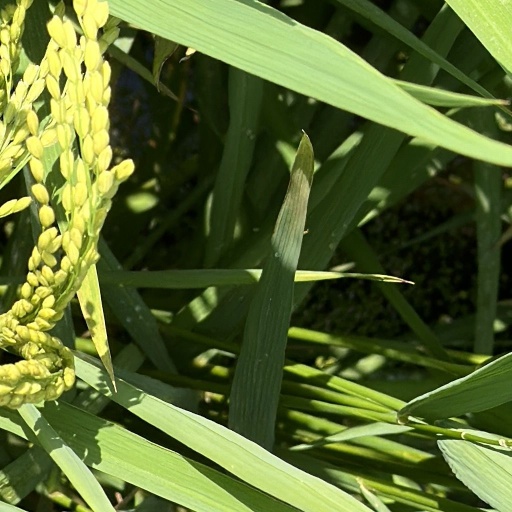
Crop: rice